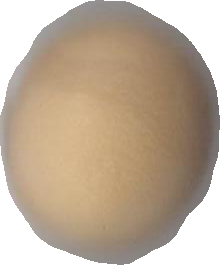
Variety: Grobogan